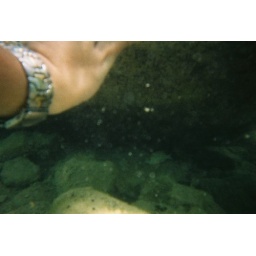
colorful fish hiding under a rock